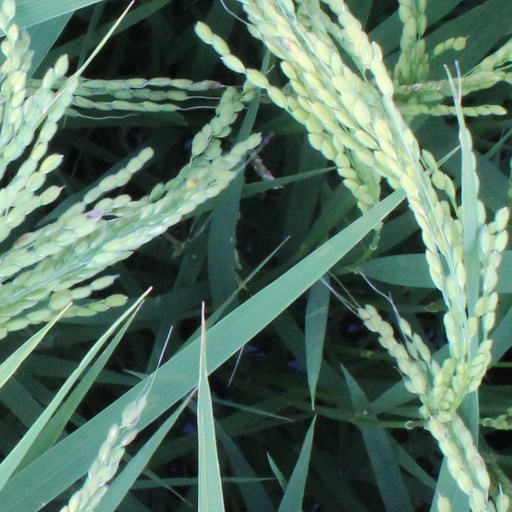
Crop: rice